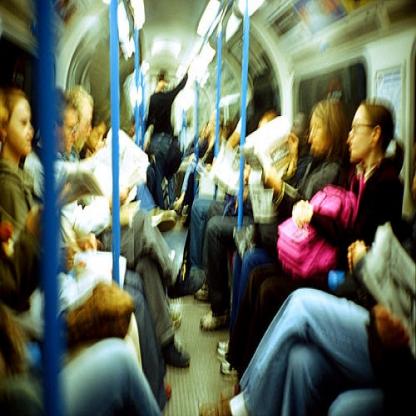
Scene: Indoor